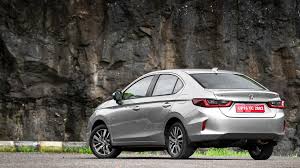
Vehicle type: Cars